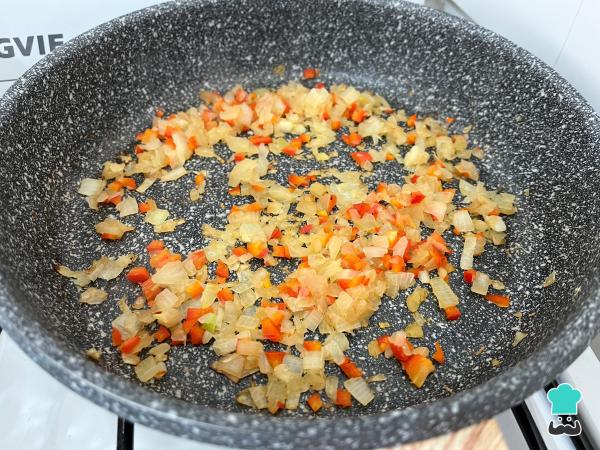
Cuando la cebolla transparente, baja el fuego al medio y añade el morrón previamente lavado y picado, sin las semillas ni las nervaduras blancas. Saltea las verduras hasta que el morrón esté bien cocido y la cebolla caramelizada. Si el salteado se está secando, puedes añadir 1 cucharada de agua caliente para levantar el fondo de cocción.